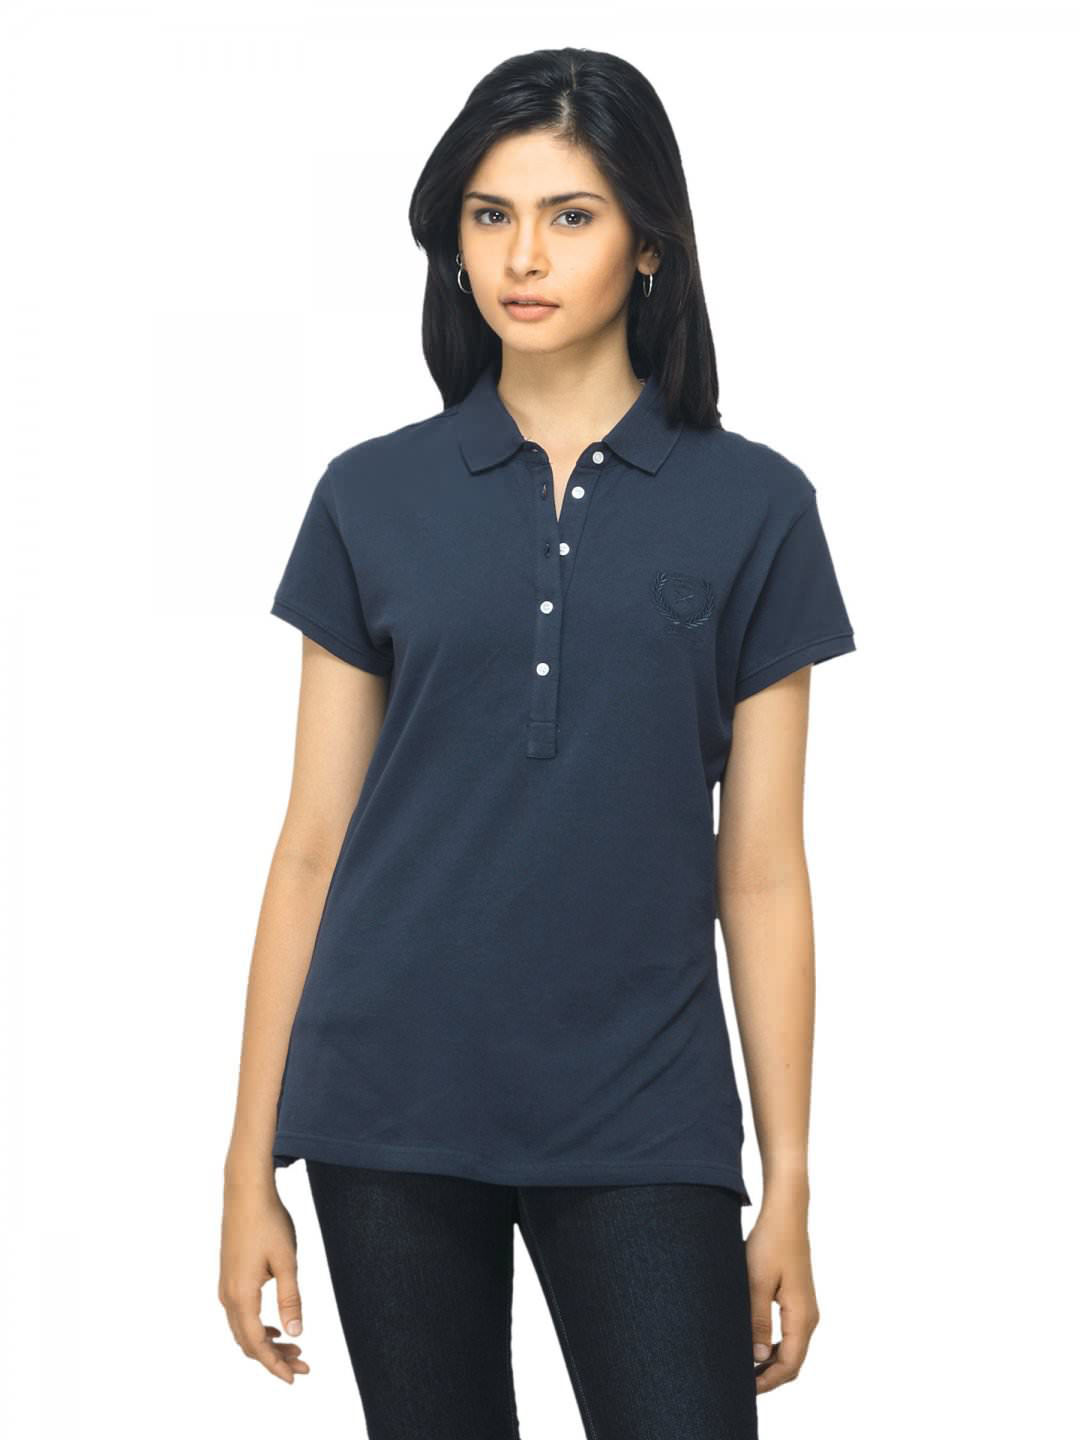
Scullers For Her Navy Blue T-shirt
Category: Apparel / Topwear / Tshirts
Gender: Women
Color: Navy Blue
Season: Summer 2012
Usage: Casual